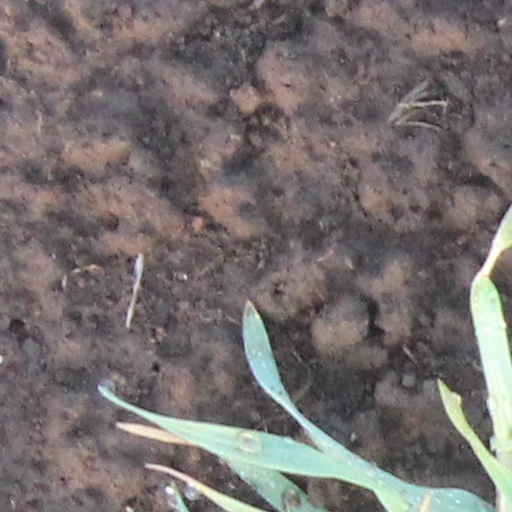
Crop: wheat